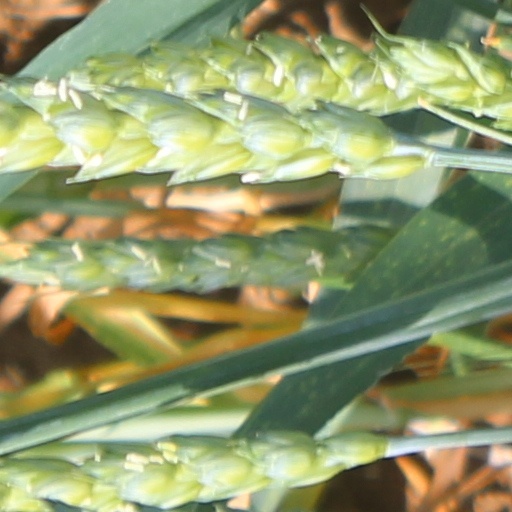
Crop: wheat